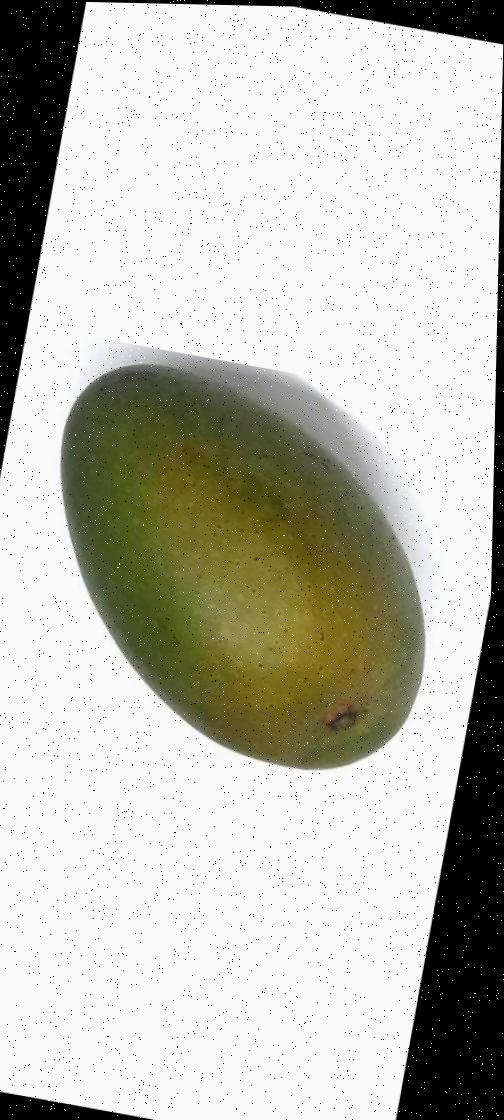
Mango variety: Ashshina Zhinuk